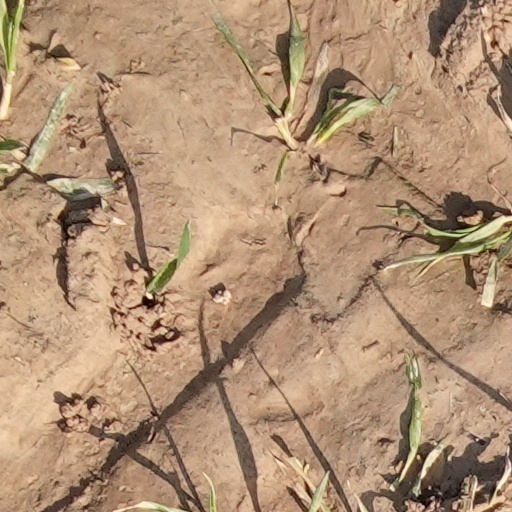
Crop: wheat